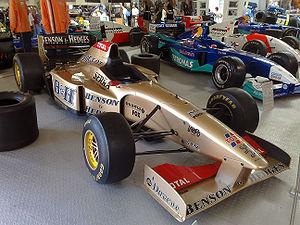
La Jordan 196 est la monoplace de l'écurie Jordan Grand Prix lors de la saison 1996 de Formule 1. Elle est piloté par le Brésilien Rubens Barrichello présent dans l'équipe pour la quatrième année et par le Britannique Martin Brundle en provenance de Ligier. La 196 est équipée d'un moteur Peugeot pour la deuxième année consécutive. L'écurie a signé un contrat de partenariat financier avec Benson & Hedges d'où sa livrée dorée.
Jordan Grand Prix est une écurie irlandaise de Formule 1, basée à Silverstone en Angleterre et fondée en 1991 par Eddie Jordan.